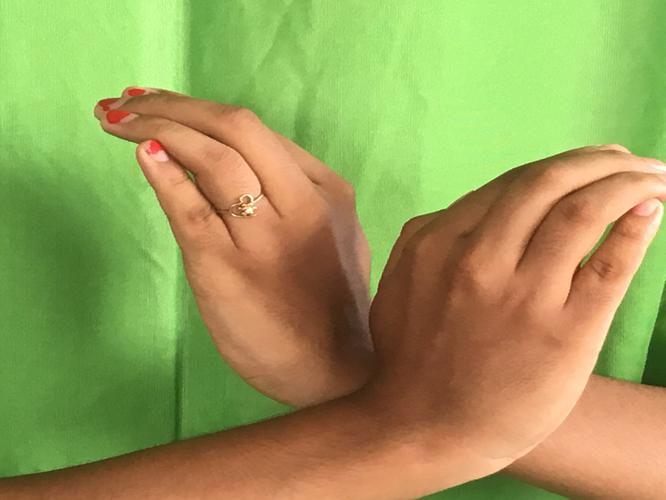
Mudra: Nagabandha
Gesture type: double_hand